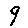
Label: 9